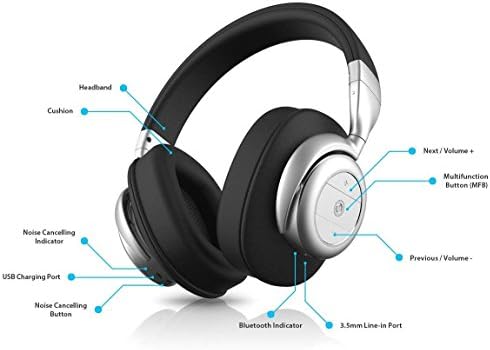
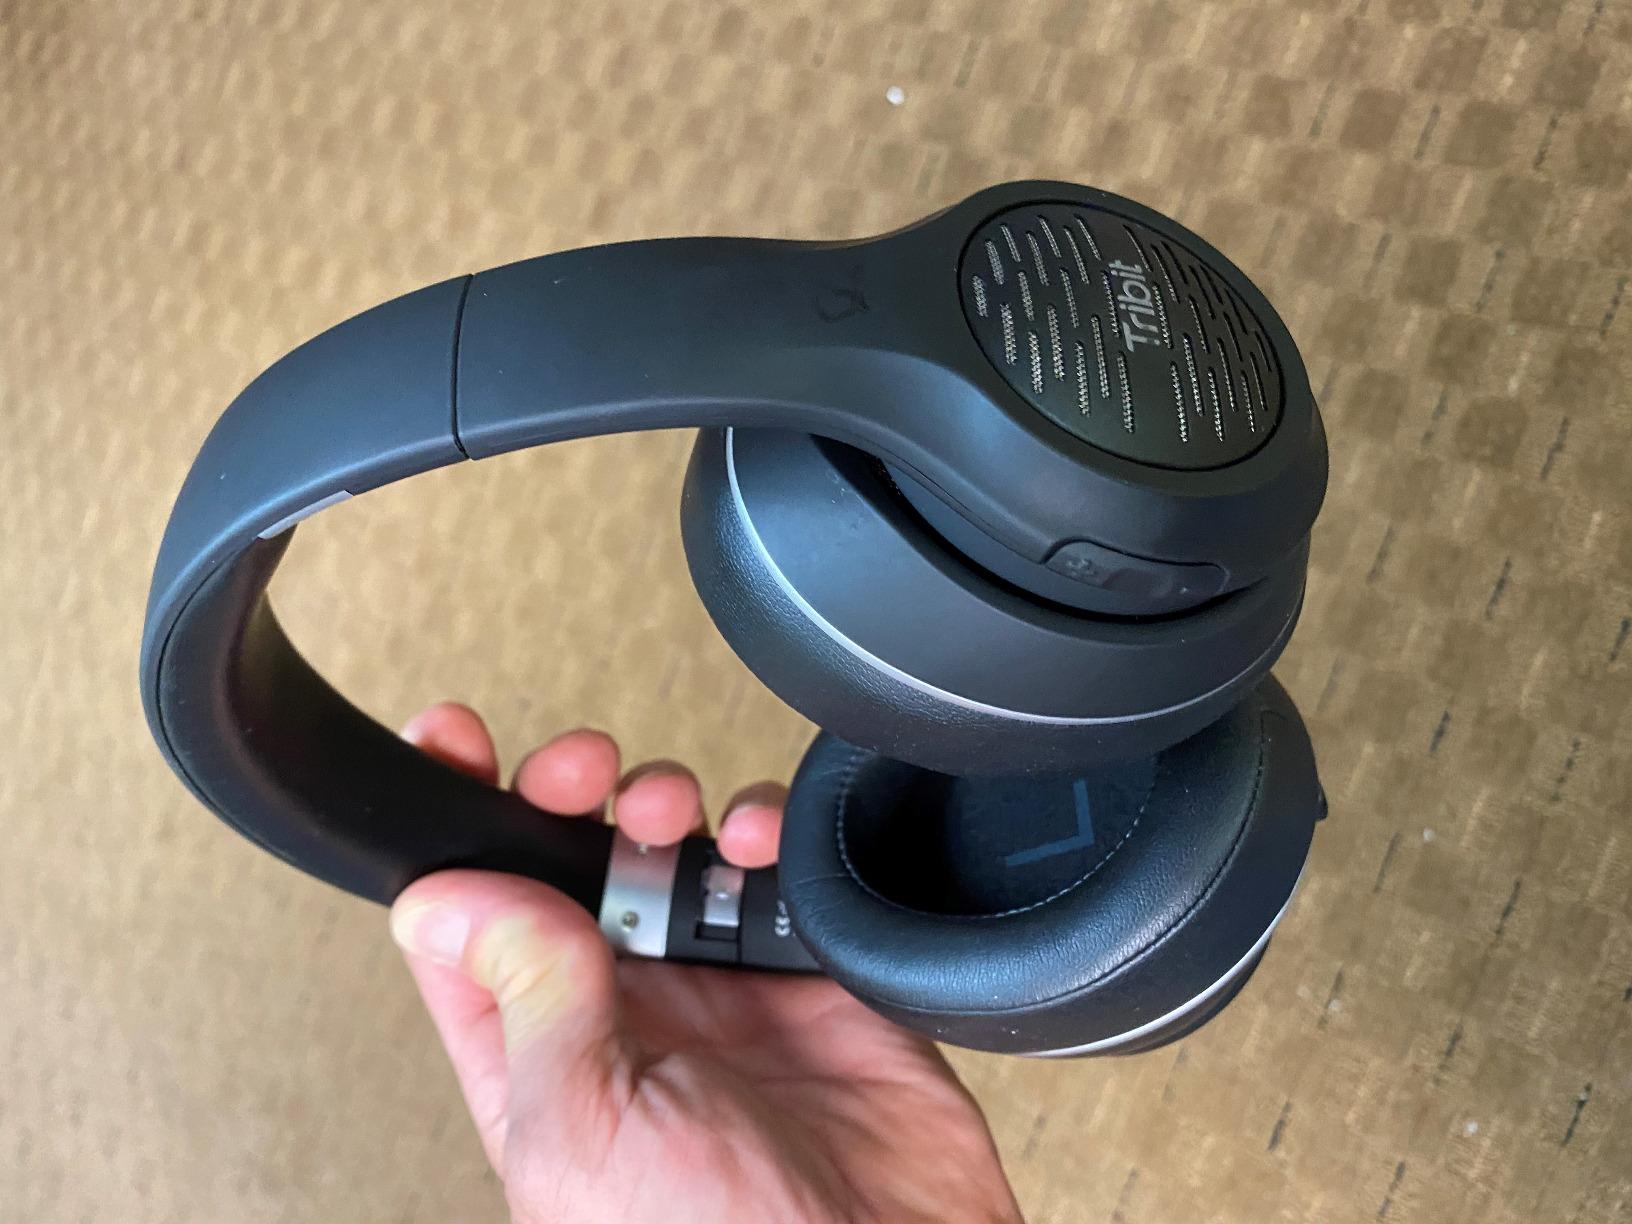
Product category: headphones
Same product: no